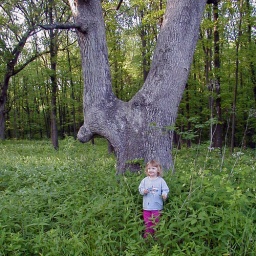
A quick sunset hike, while Grandma tried to catch fish by the highway bridge.